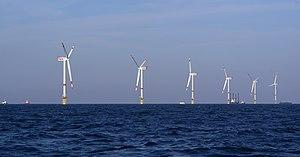
L’énergie éolienne en Belgique est gérée partiellement par les régions et partiellement par le gouvernement fédéral. Les producteurs d’énergie éolienne des régions flamande et wallonne reçoivent des certificats mais selon des critères différents.
Le parc éolien de Thorntonbank est un parc éolien offshore situé à 28 km des côtes belges. Les éoliennes sont fixées sur le fond à 12 à 27 mètres de profondeur. Lorsque ce parc a été mis en route en 2009, sa puissance était de 30 MW. Sa puissance a été amenée à 325,2 MW en juillet 2013.